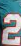
Number: 2